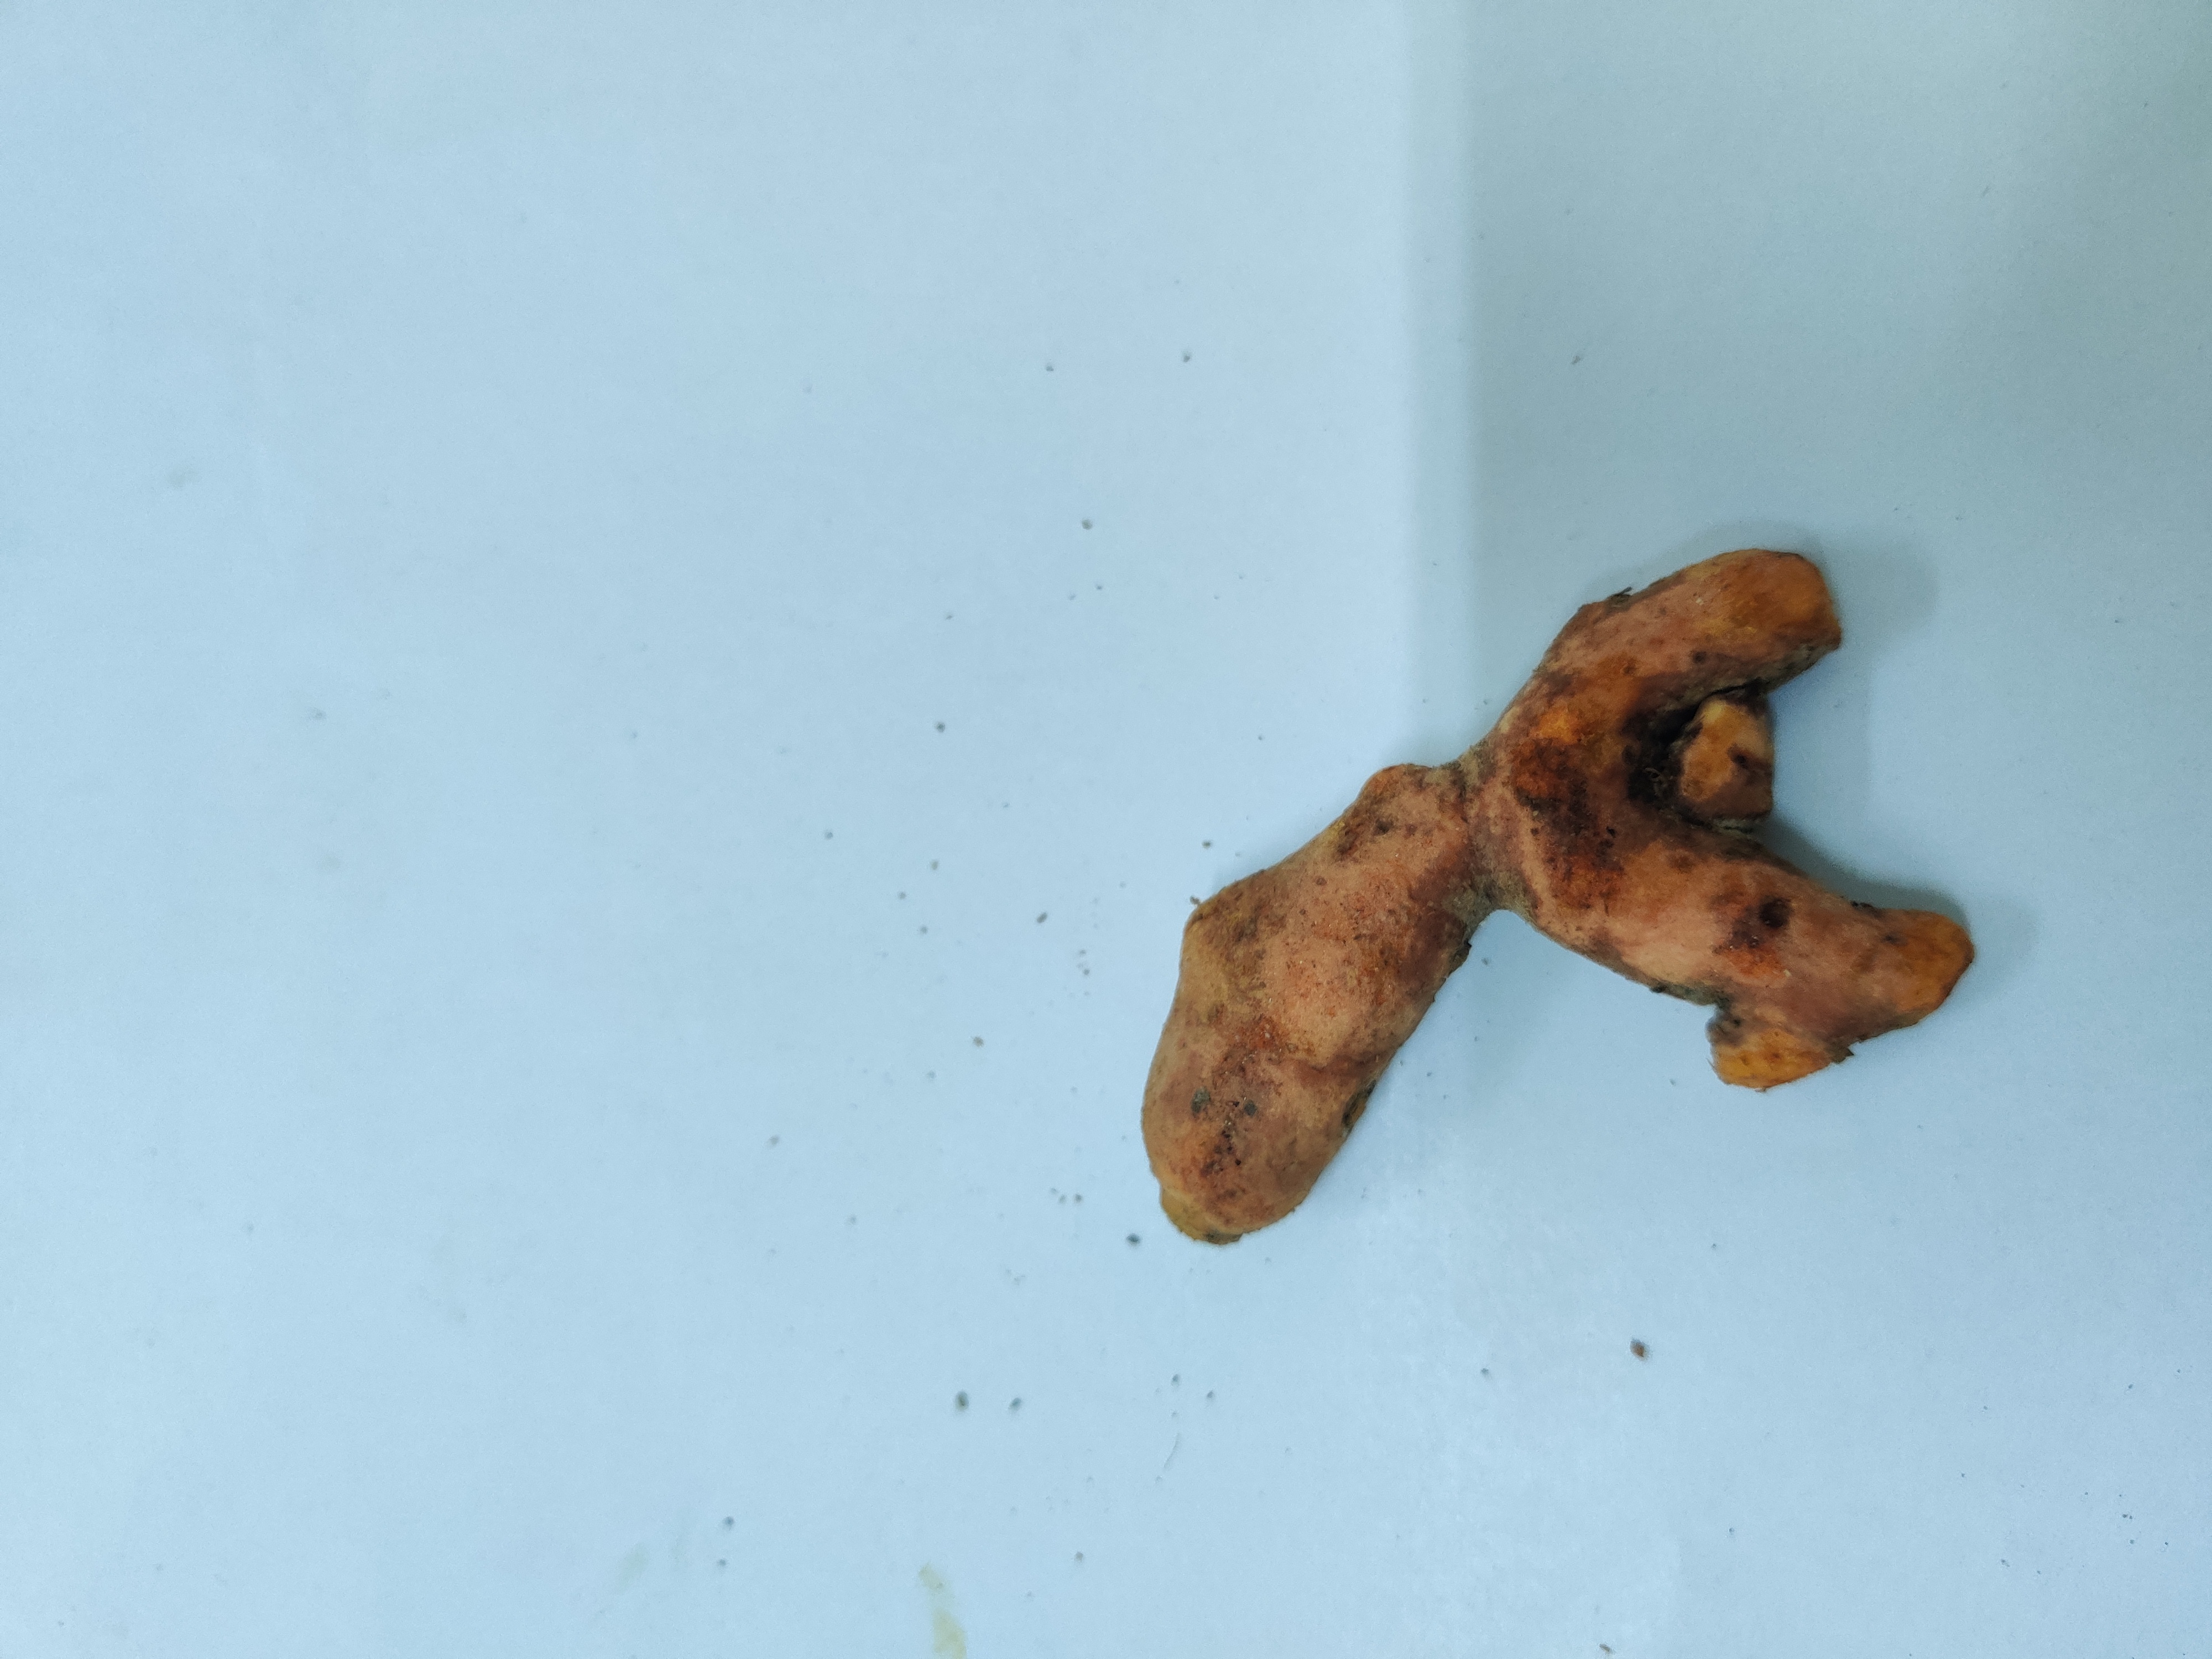
Crop: Turmeric
Condition: Fresh